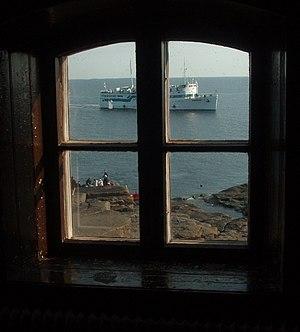
Le phare de Märket, en finnois Märketin majakka, en suédois Märkets fyr, est un phare construit sur Märket, une petite île de la mer Baltique partagée entre la Finlande et la Suède.